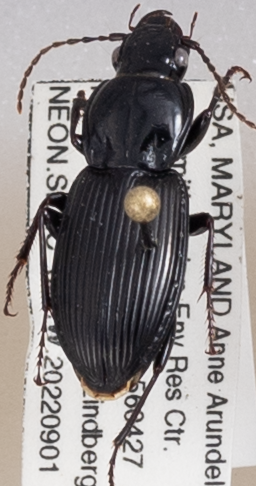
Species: Pterostichus stygicus
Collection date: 2022-09-01
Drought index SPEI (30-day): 0.256
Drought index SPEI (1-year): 0.024
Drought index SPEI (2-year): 0.946